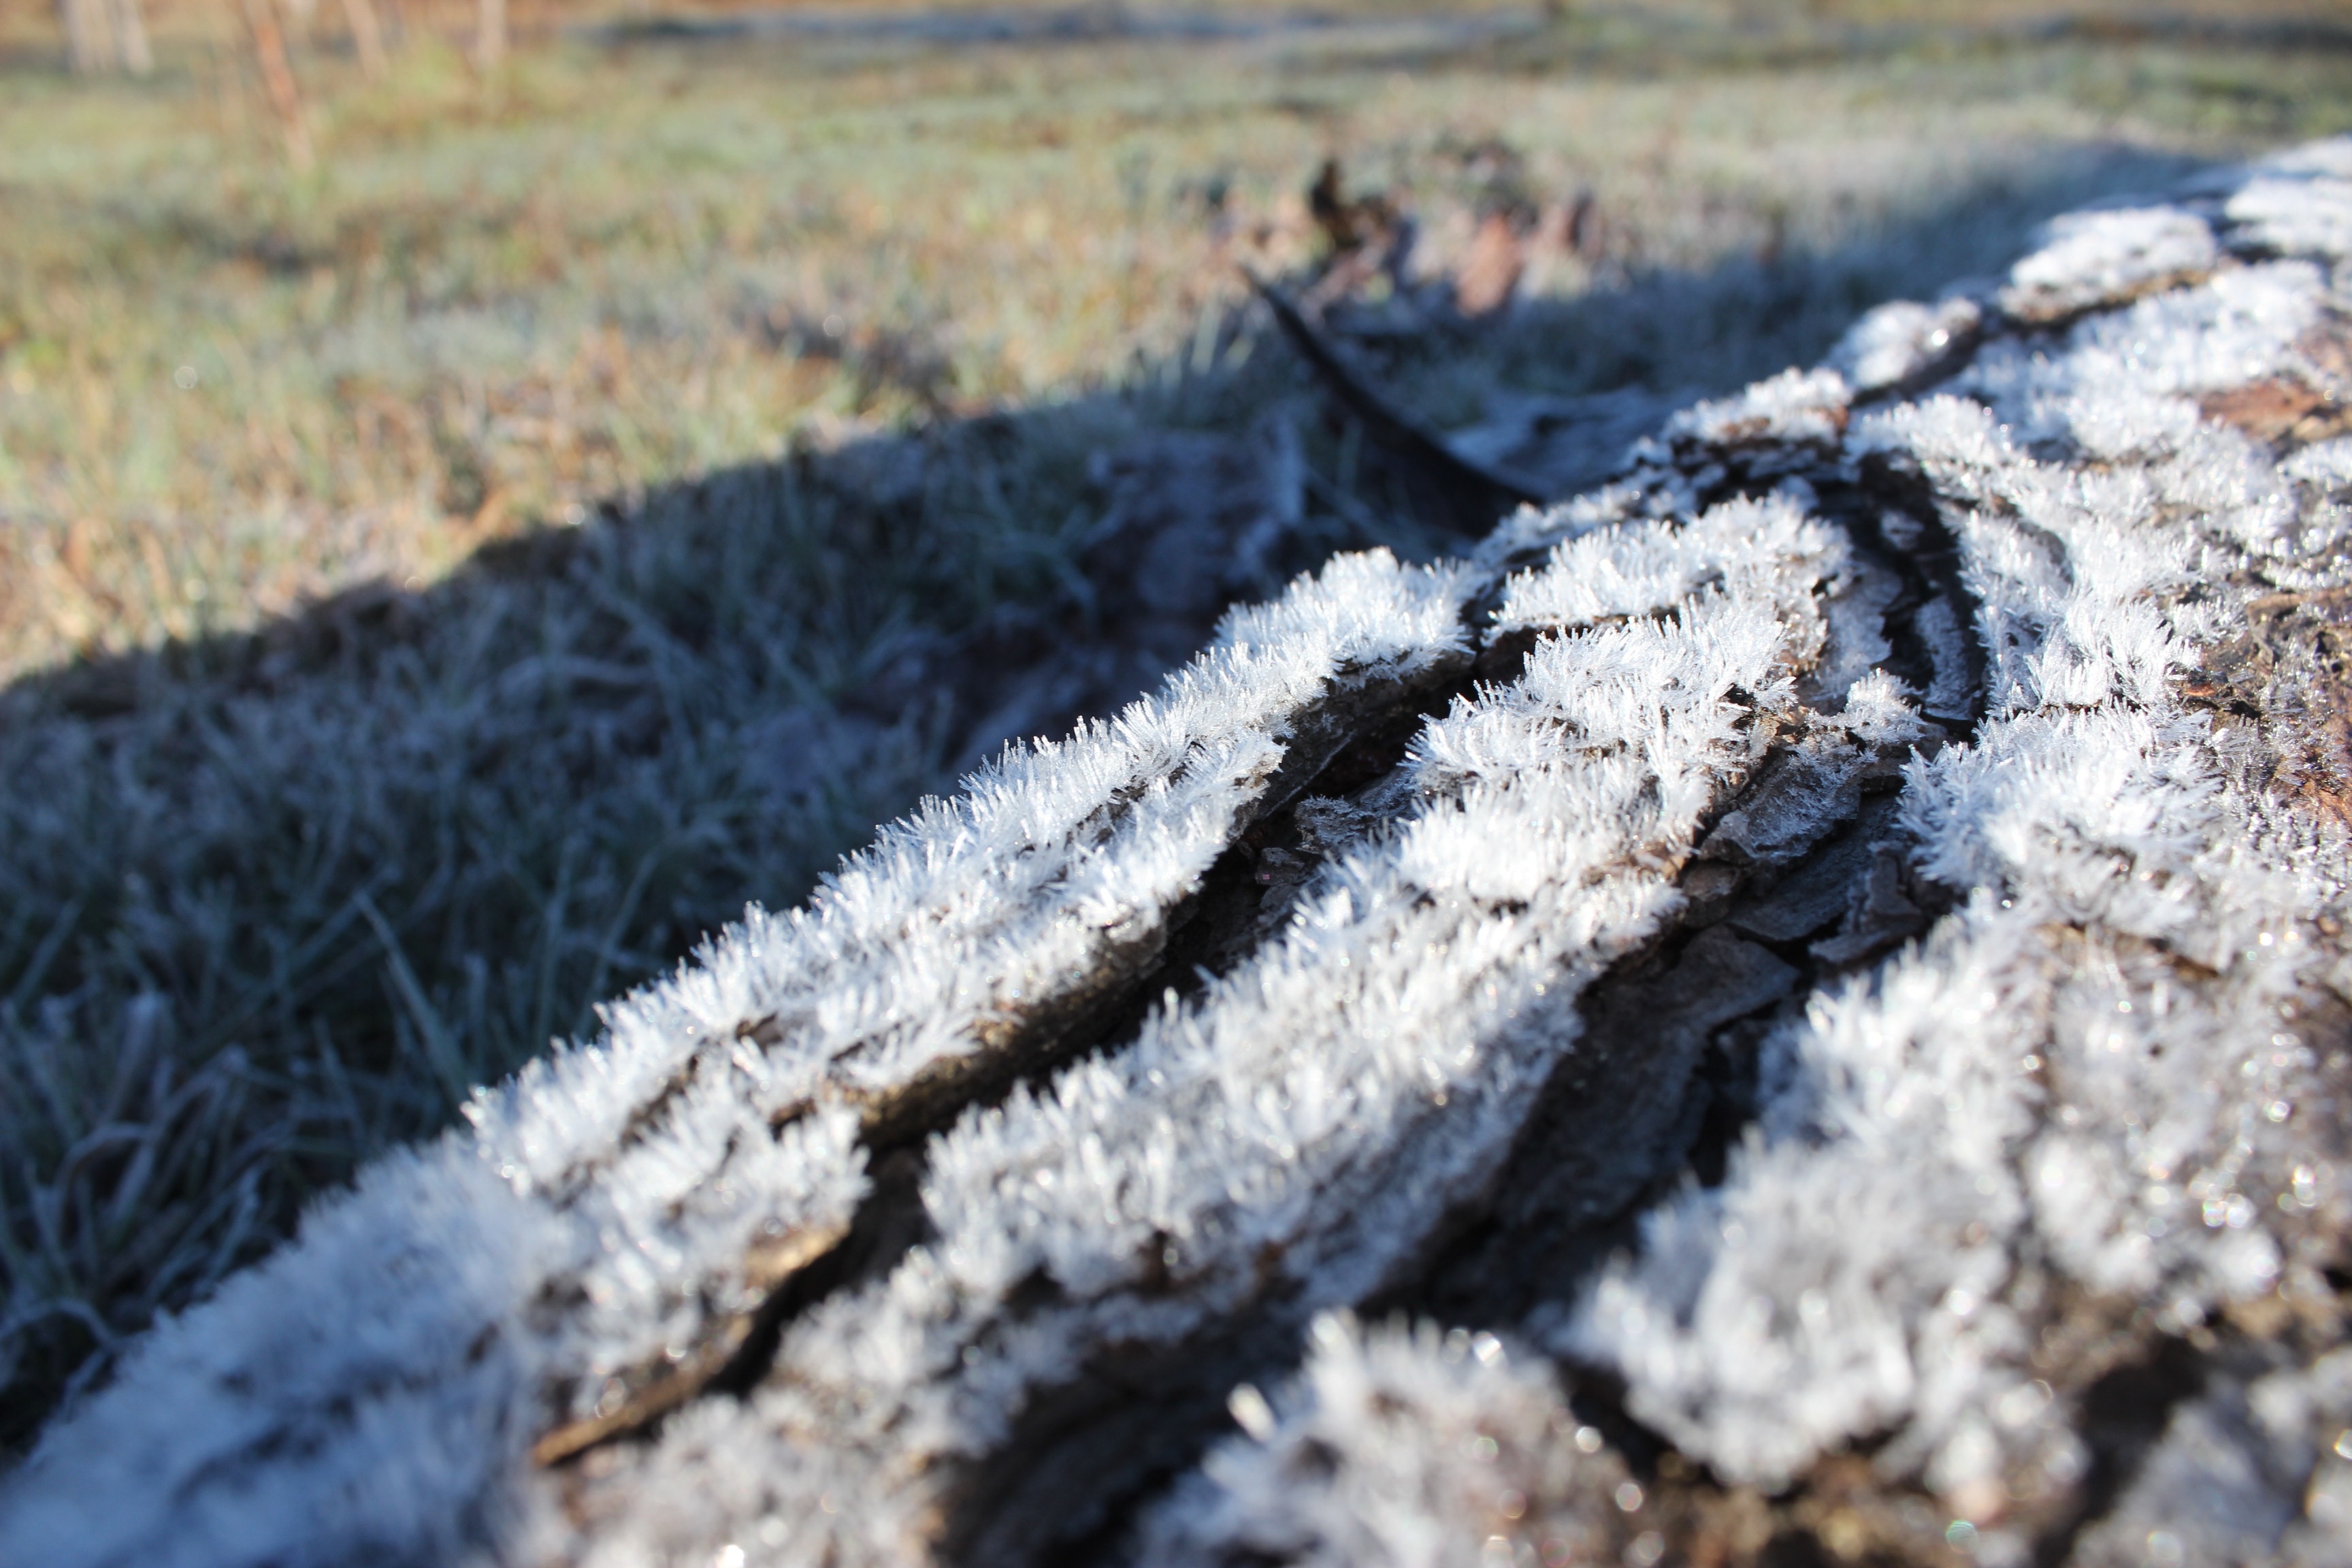
tree, nature, grass, branch, snow, winter, plant, leaf, frost, asphalt, ice, autumn, weather, soil, season, freezing, grass family